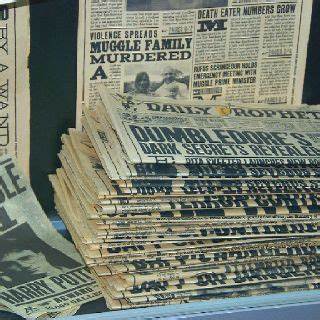
Waste category: paper